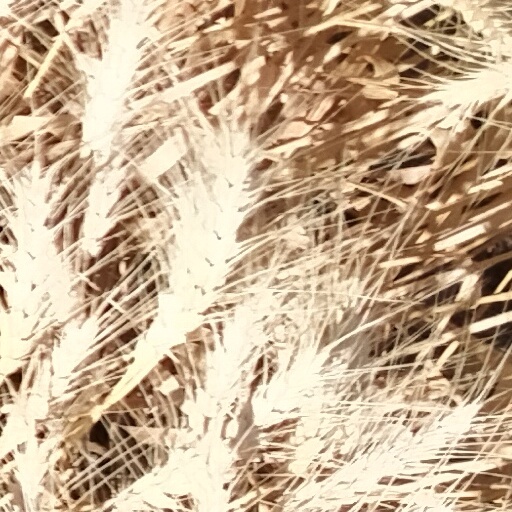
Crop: wheat